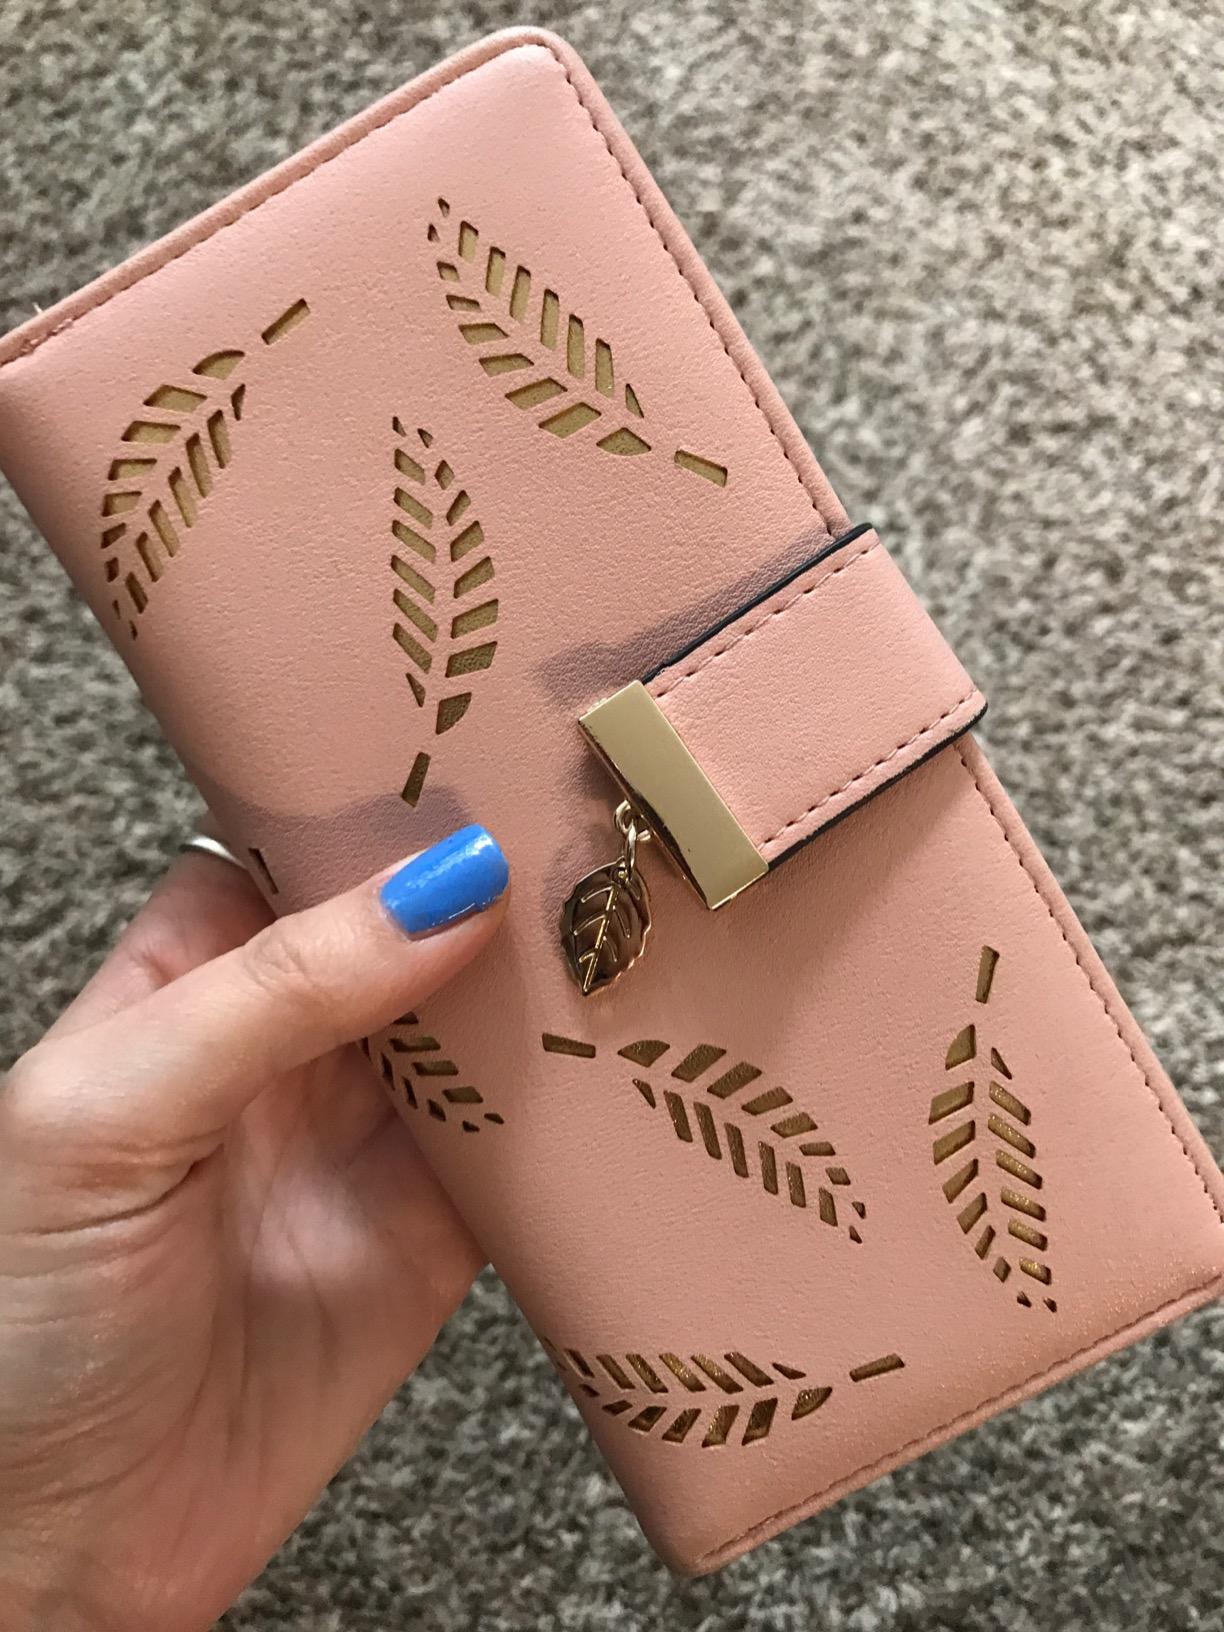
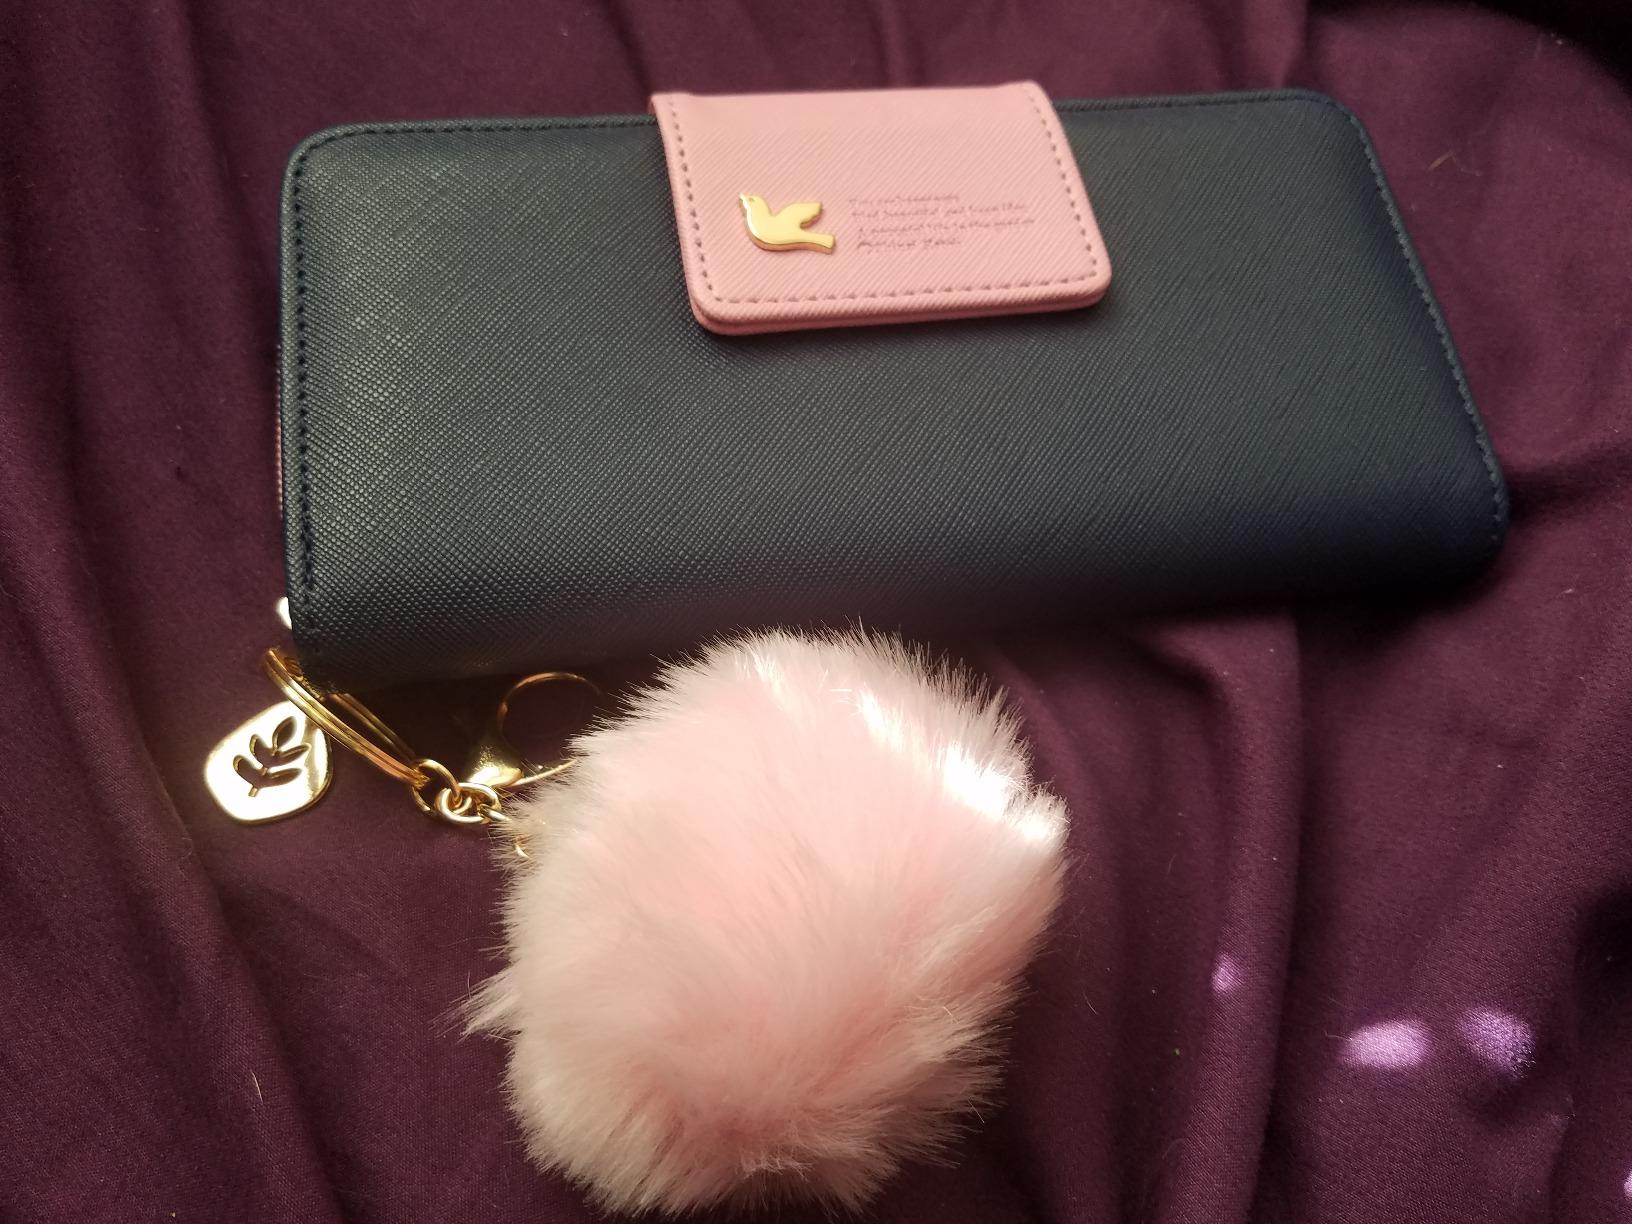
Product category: accessories_handbag
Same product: no